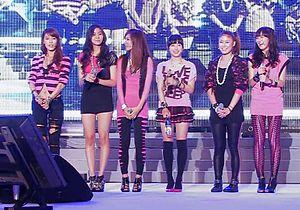
After School est un girl group sud-coréen créé en 2009 par Pledis Entertainment. Le groupe est composé de cinq chanteuses : Raina, Nana, Lizzy, E-Young et Kaeun.